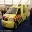
Label: ambulance